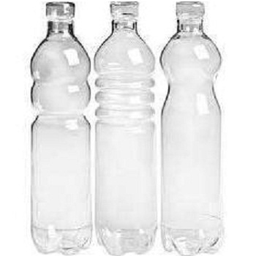
Label: plastic